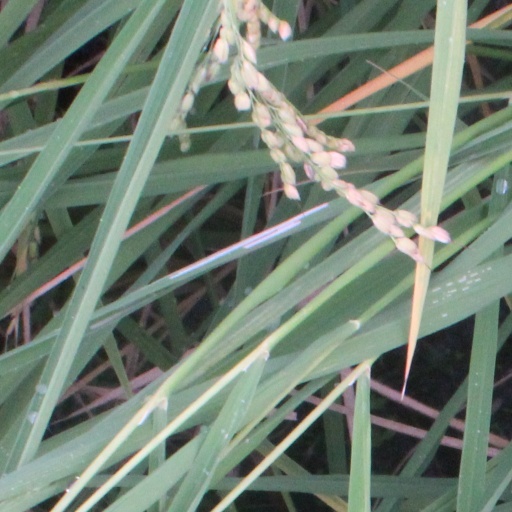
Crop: rice